Sarah Bernhardt

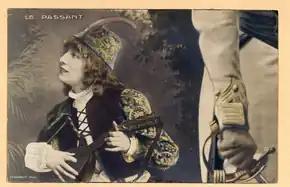
Bernhardt as the boy troubadour, Zanetto, in "Le Passant" (1869) by François Coppée

To support herself after the birth of Maurice, Bernhardt played minor roles and understudies at the Porte Saint-Martin theatre, a popular melodrama theatre. In early 1866, she obtained a reading with Felix Duquesnel, director of the Théâtre de L'Odéon (Odéon) on the Left Bank. Duquesnel described the reading years later, saying, "I had before me a creature who was marvelous gifted, intelligent to the point of genius, with enormous energy under an appearance frail and delicate, and a savage will." The co-director of the theatre for finance, Charles de Chilly, wanted to reject her as unreliable and too thin, but Duquesnel was enchanted; he hired her for the theater at a modest salary of 150 francs a month, which he paid out of his own pocket. The Odéon was second in prestige only to the Comédie-Française, and unlike that very traditional theatre, specialised in more modern productions. The Odéon was popular with the students of the Left Bank. Her first performances with the theatre were not successful. She was cast in highly stylised and frivolous 18th-century comedies, whereas her strong point on stage was her complete sincerity. Her thin figure also made her look ridiculous in the ornate costumes. Dumas, her strongest supporter, commented after one performance, "she has the head of a virgin and the body of a broomstick." Soon, however, with different plays and more experience, her performances improved; she was praised for her performance of Cordelia in "King Lear". In June 1867, she played two roles in "Athalie" by Jean Racine; the part of a young woman and a young boy, Zacharie, the first of many male parts she played in her career. The influential critic Sarcey wrote "she charmed her audience like a little Orpheus."